Safavid Iran

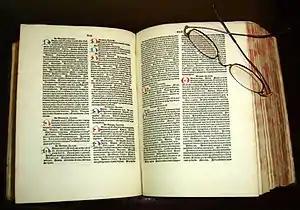
A Latin copy of "The Canon of Medicine", dated 1484, located at the P.I. Nixon Medical Historical Library of The University of Texas Health Science Center at San Antonio, US

Following the full implementation of this policy by Abbas I, the women (only Circassian and Georgian) now very often came to occupy prominent positions in the harems of the Safavid elite, while the men who became part of the ghulam "class" as part of the powerful third force were given special training on completion of which they were either enrolled in one of the newly created "ghilman" regiments, or employed in the royal household. The rest of the masses of deportees and importees, a significant portion numbering many hundreds of thousands, were settled in various regions of mainland Iran, and were given all kinds of roles as part of society, such as craftsmen, farmers, cattle breeders, traders, soldiers, generals, governors, woodcutters, etc., all also part of the newly established layer in Iranian society.